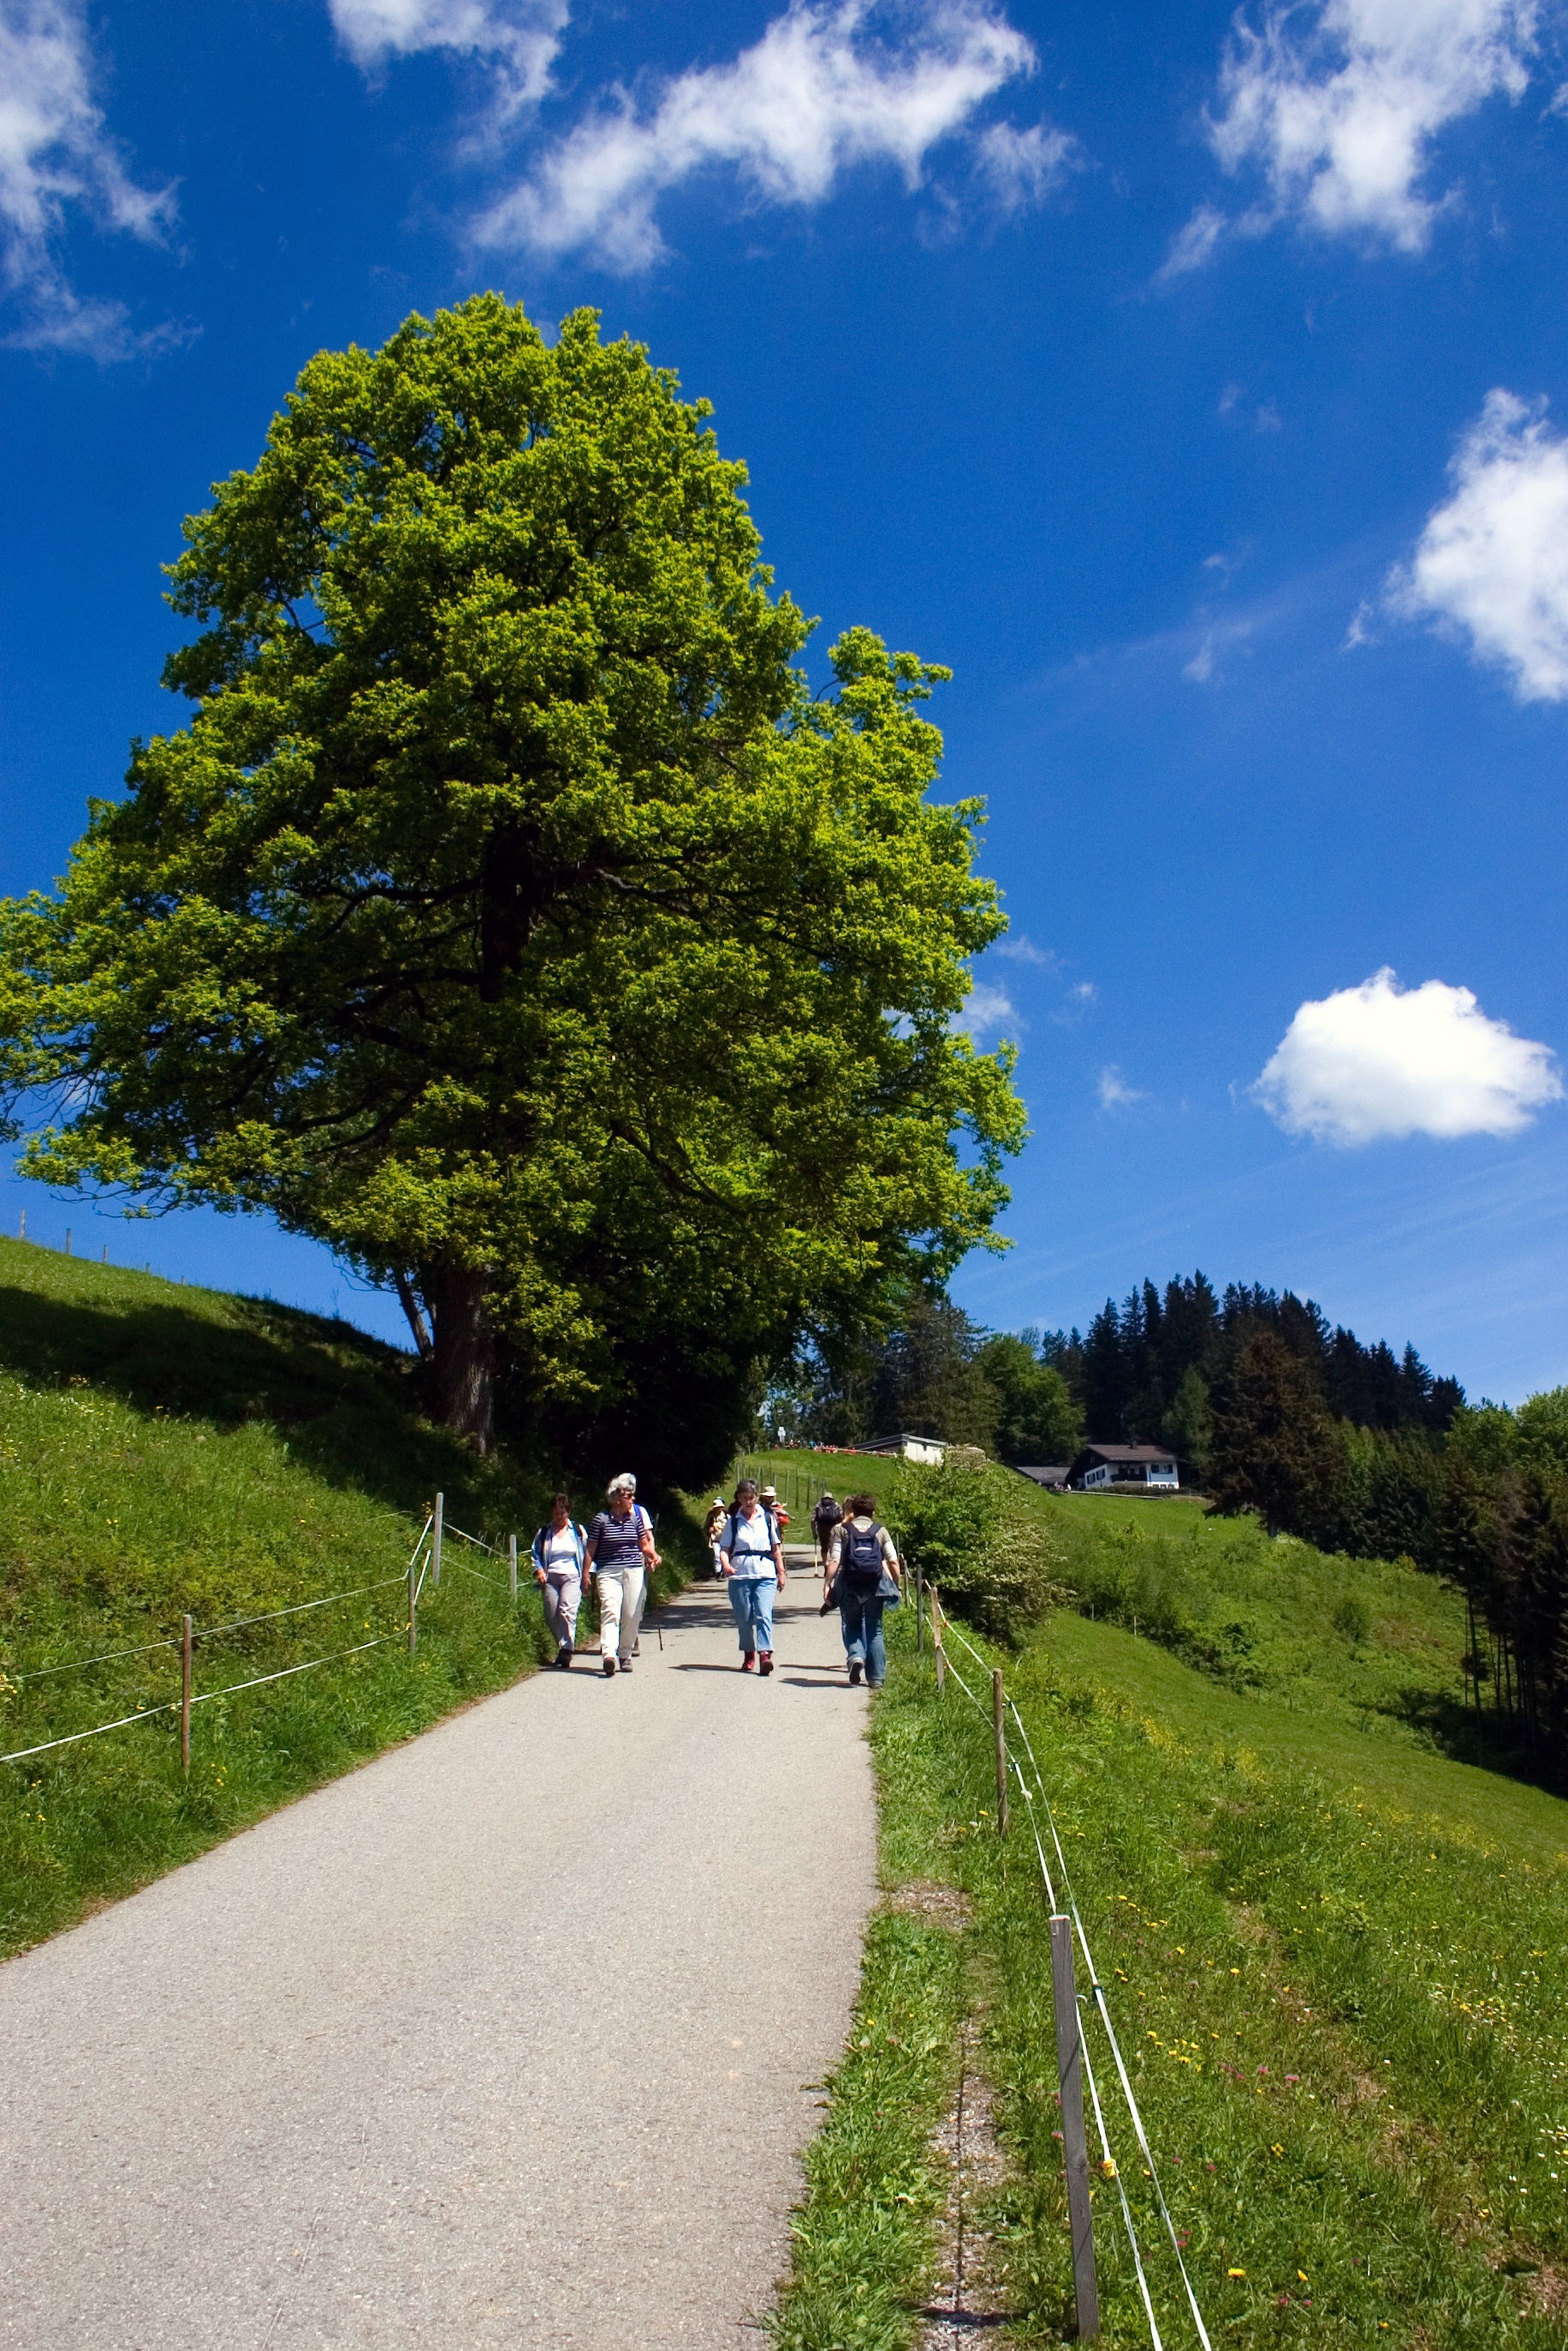
landscape, tree, nature, grass, mountain, cloud, plant, sky, road, hiking, meadow, leaf, hill, flower, mountain range, green, autumn, away, ecosystem, rural area, bregenz, woody plant, mountainous landforms